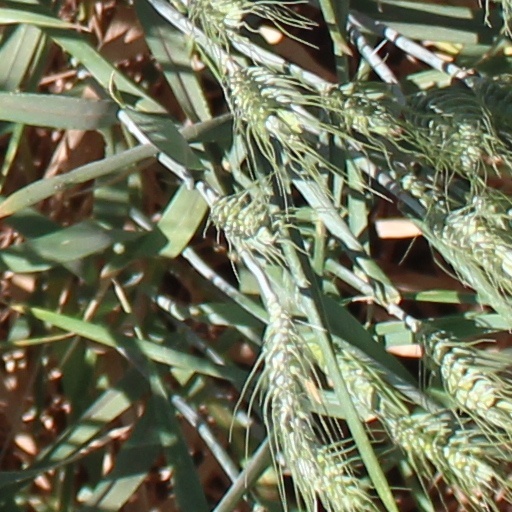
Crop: wheat